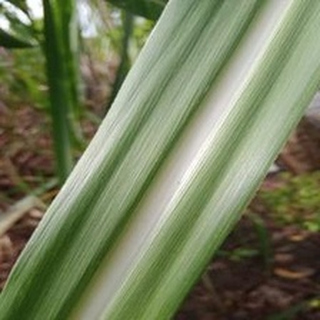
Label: healthy_sugarcane